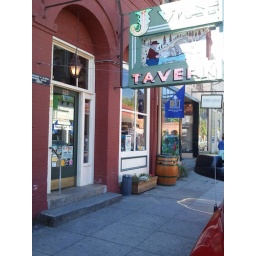
Tavern in Jacksonville--note the Ladies Welcome sign on the door